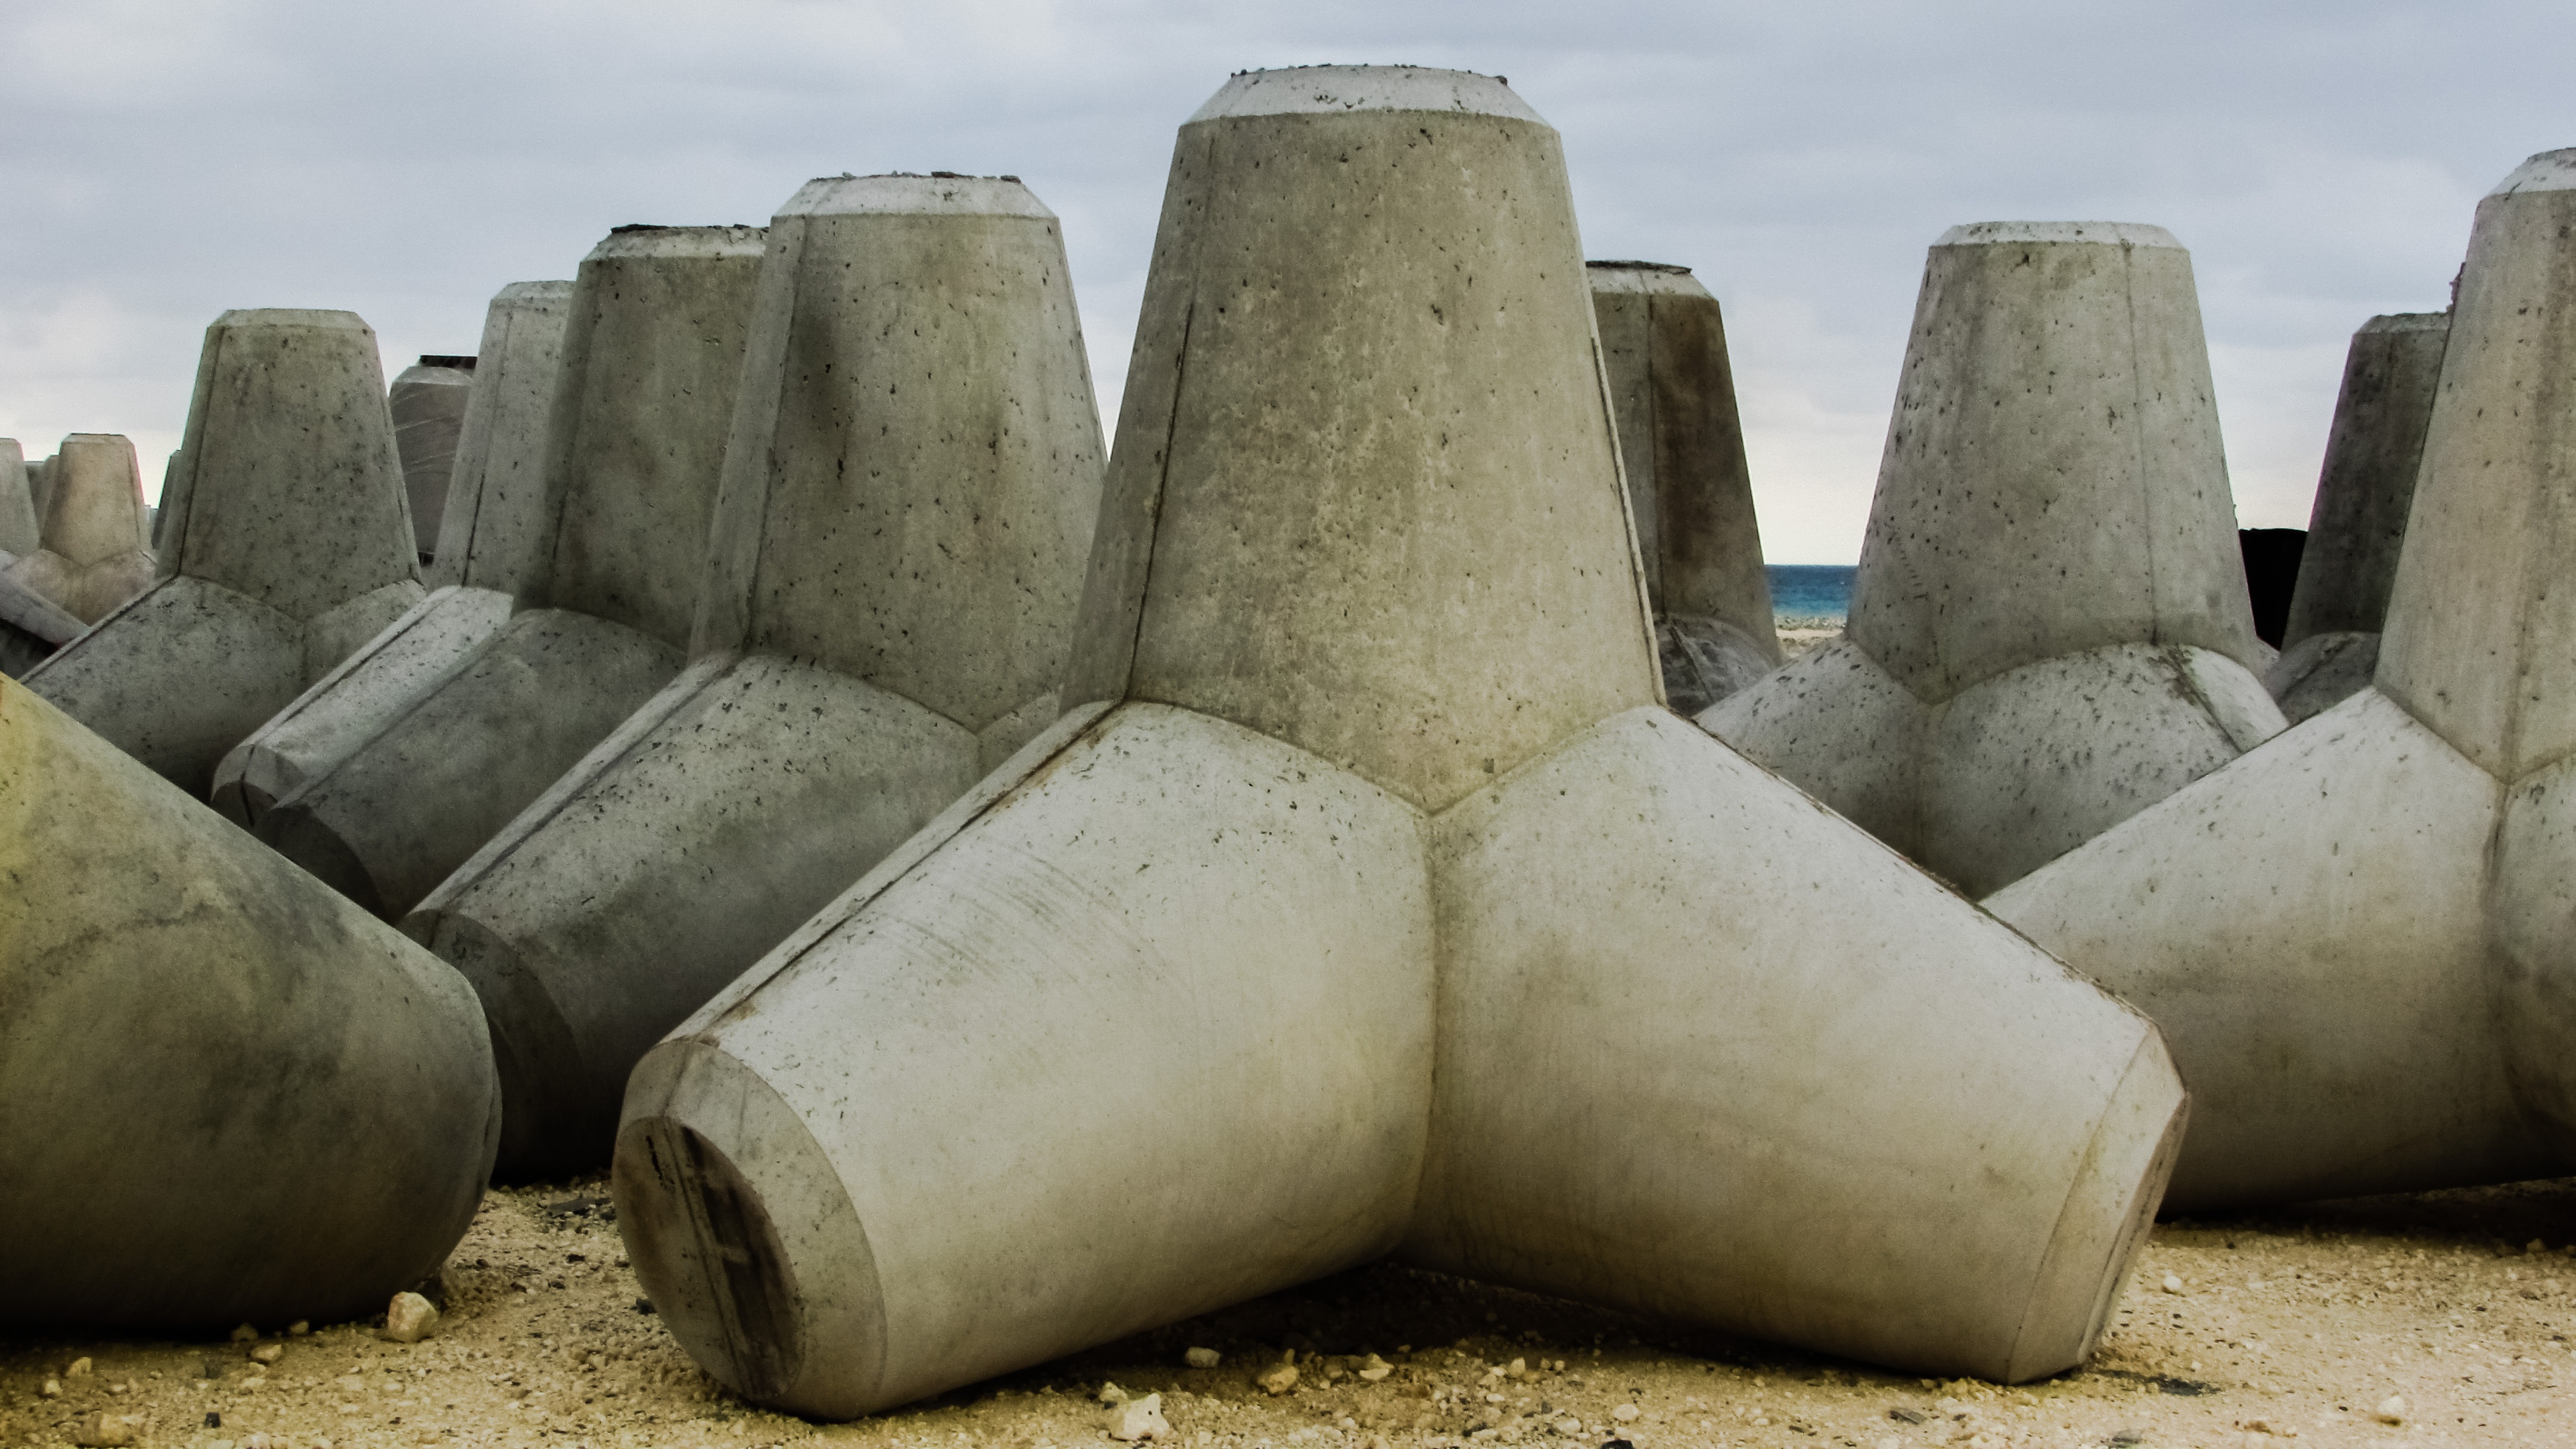
sand, rock, construction, port, material, concrete, construction site, sculpture, boulder, monolith, megalith, ancient history, breakwater components